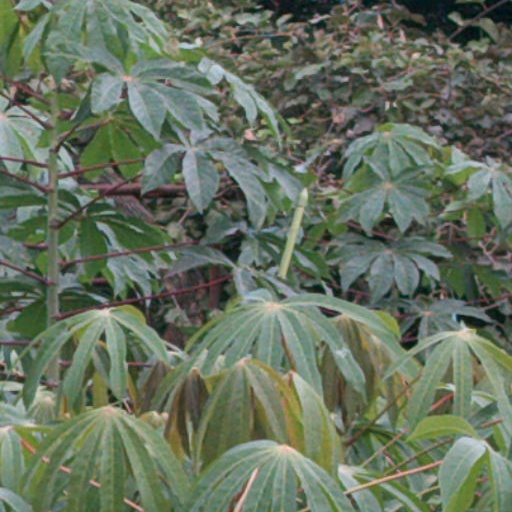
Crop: cassava